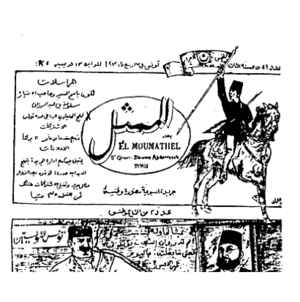
La une du numéro 41 bis d'Al Moumathil paru le 13 novembre 1924
Mustapha Osman, né en 1906 ou 1907 à Tunis et décédé à une date inconnue à New York est un journaliste, caricaturiste, maquettiste et décorateur de cinéma tuniso-américain.